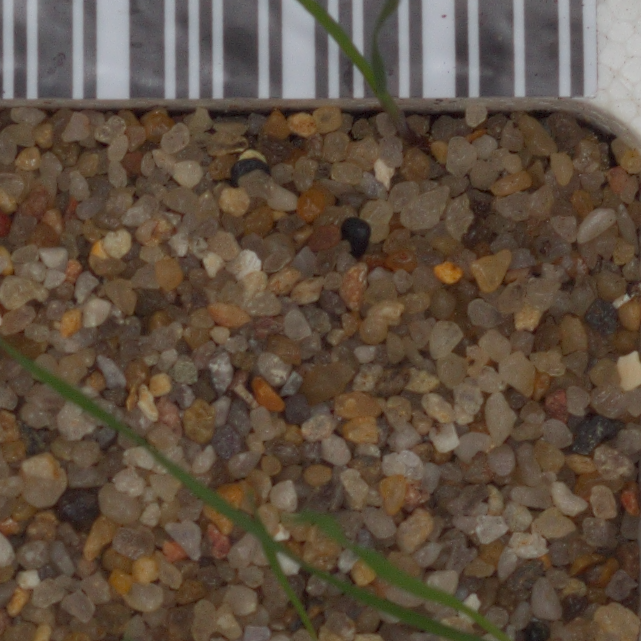
Label: black_grass